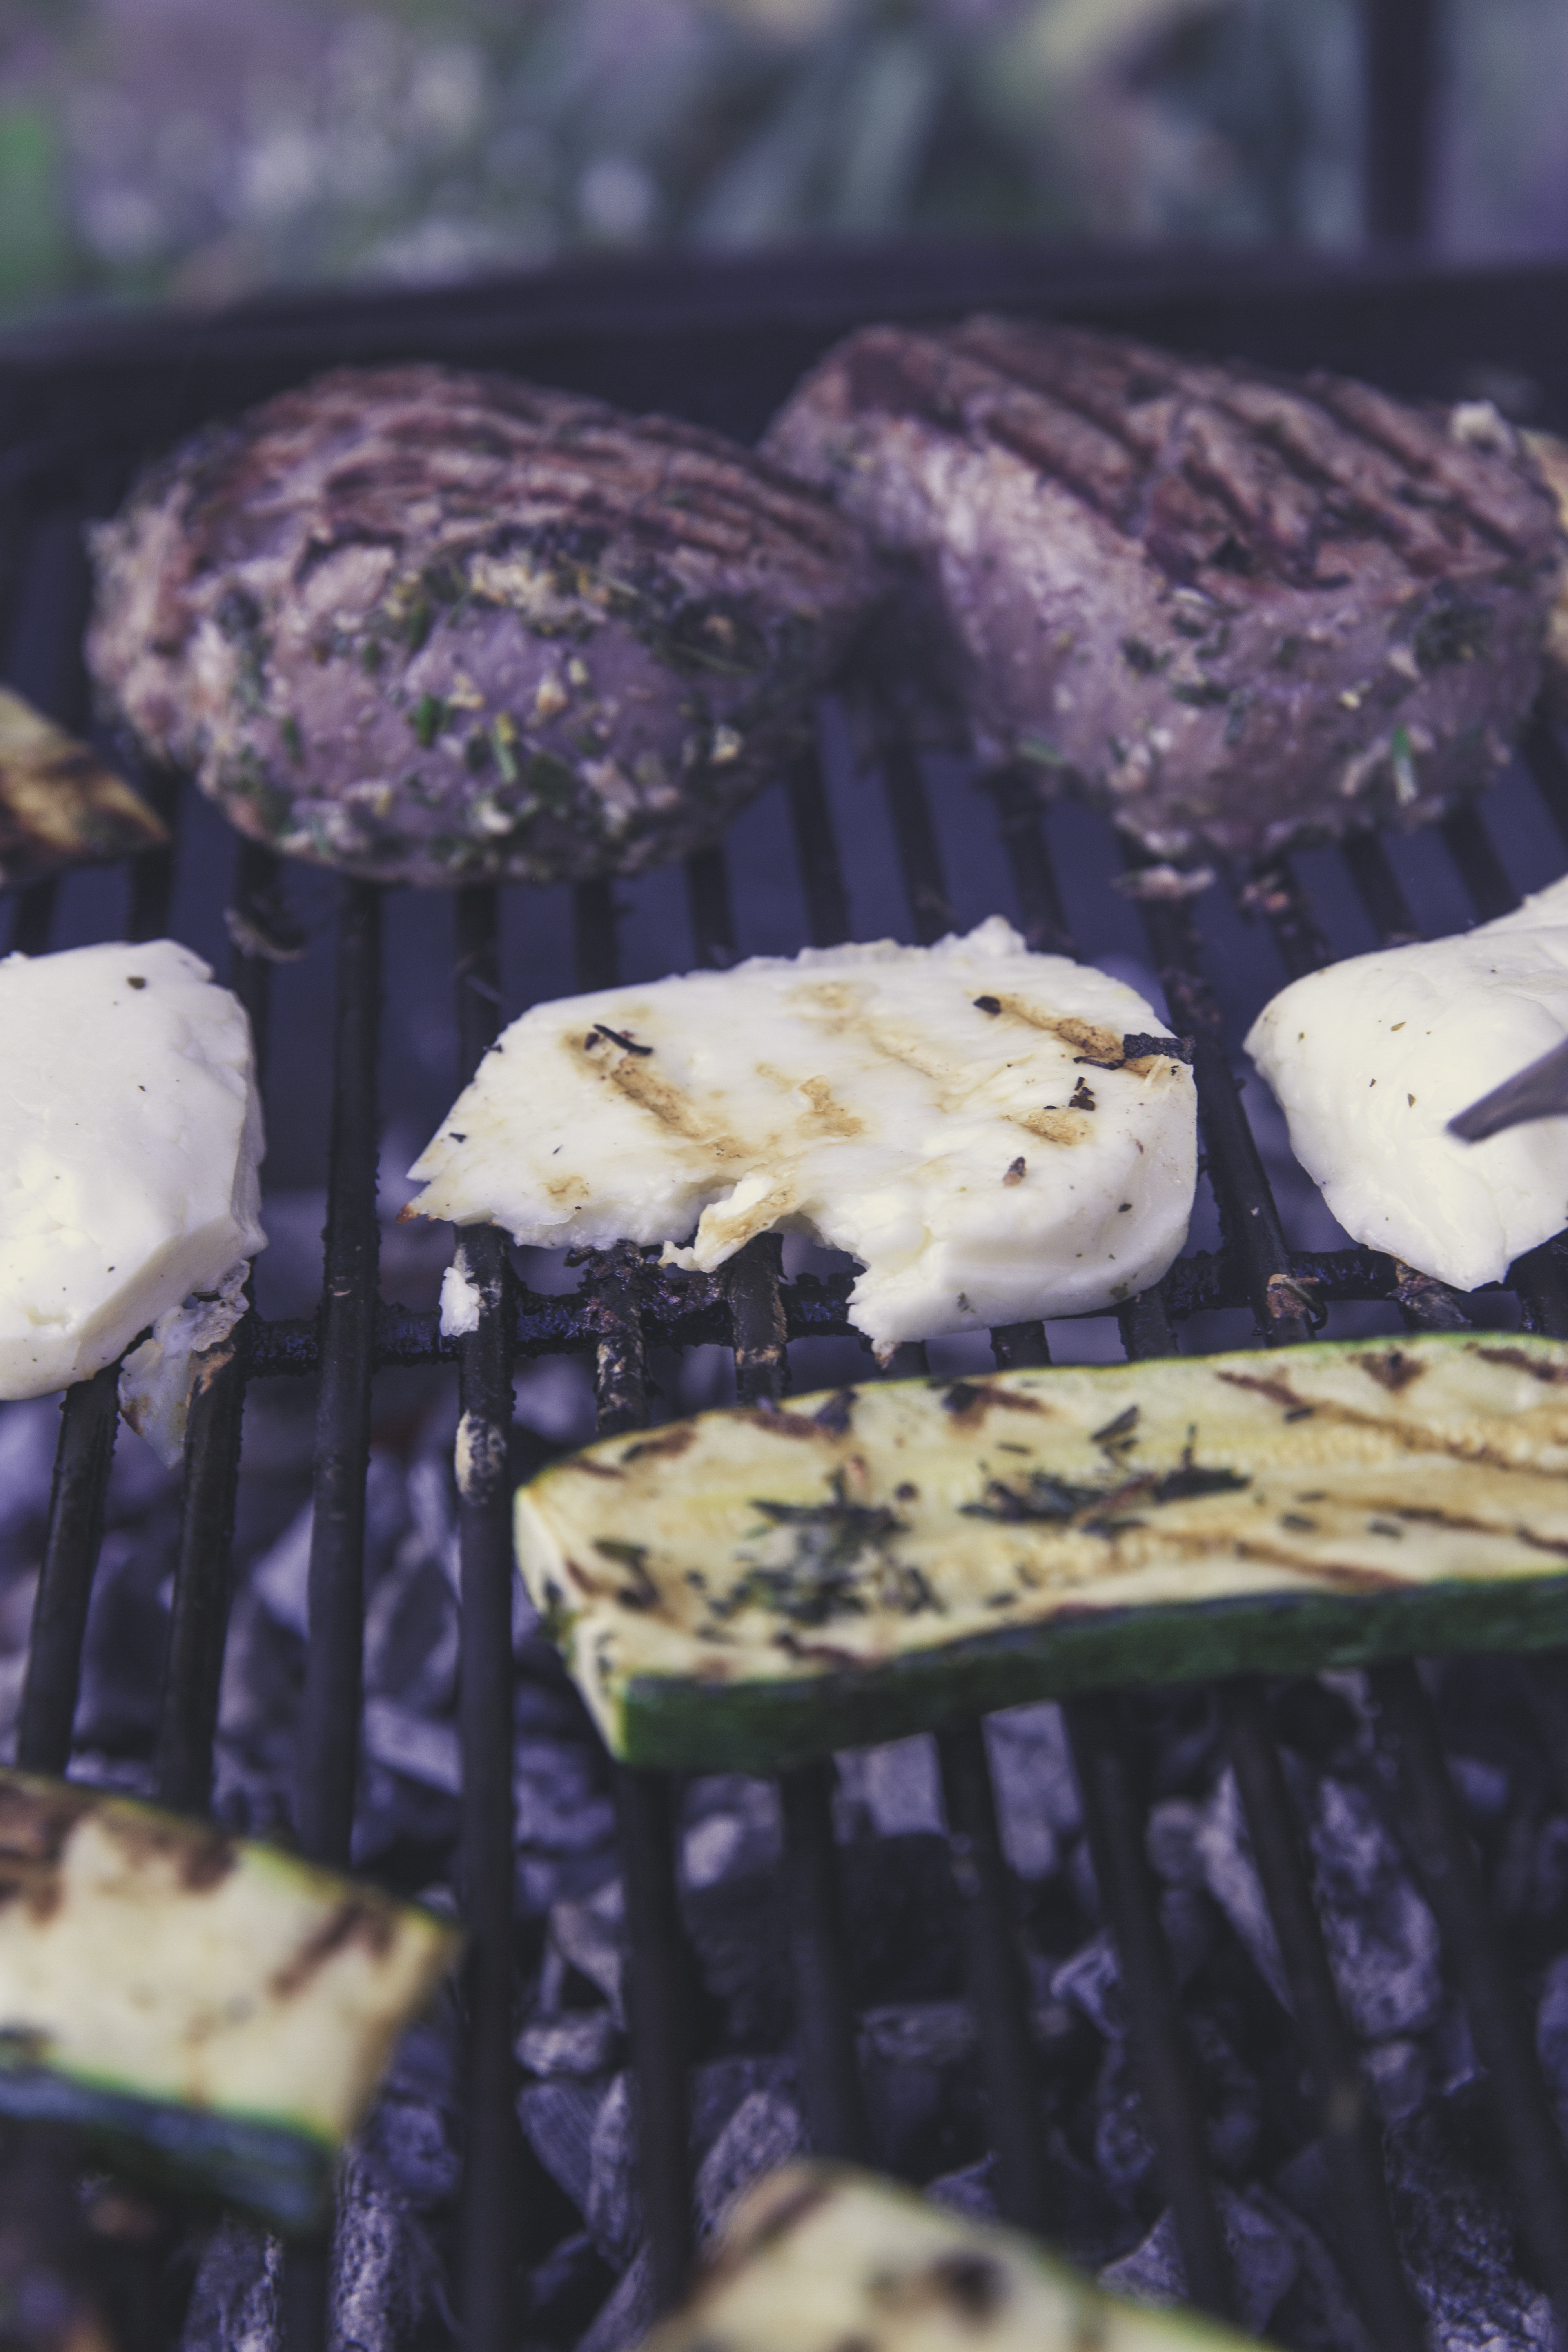
dish, meal, food, cooking, produce, bbq, breakfast, chocolate, baking, healthy, cookie, dessert, barbecue, cuisine, delicious, cake, steak, tasty, sweetness, grilled, flavor, grilling, snack food, cookies and crackers, chocolate brownie